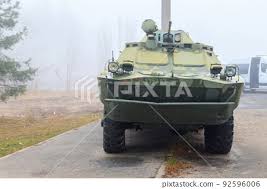
Label: BTR